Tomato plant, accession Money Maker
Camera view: horizontal (90 deg, fisheye); turntable rotation: 120 degrees
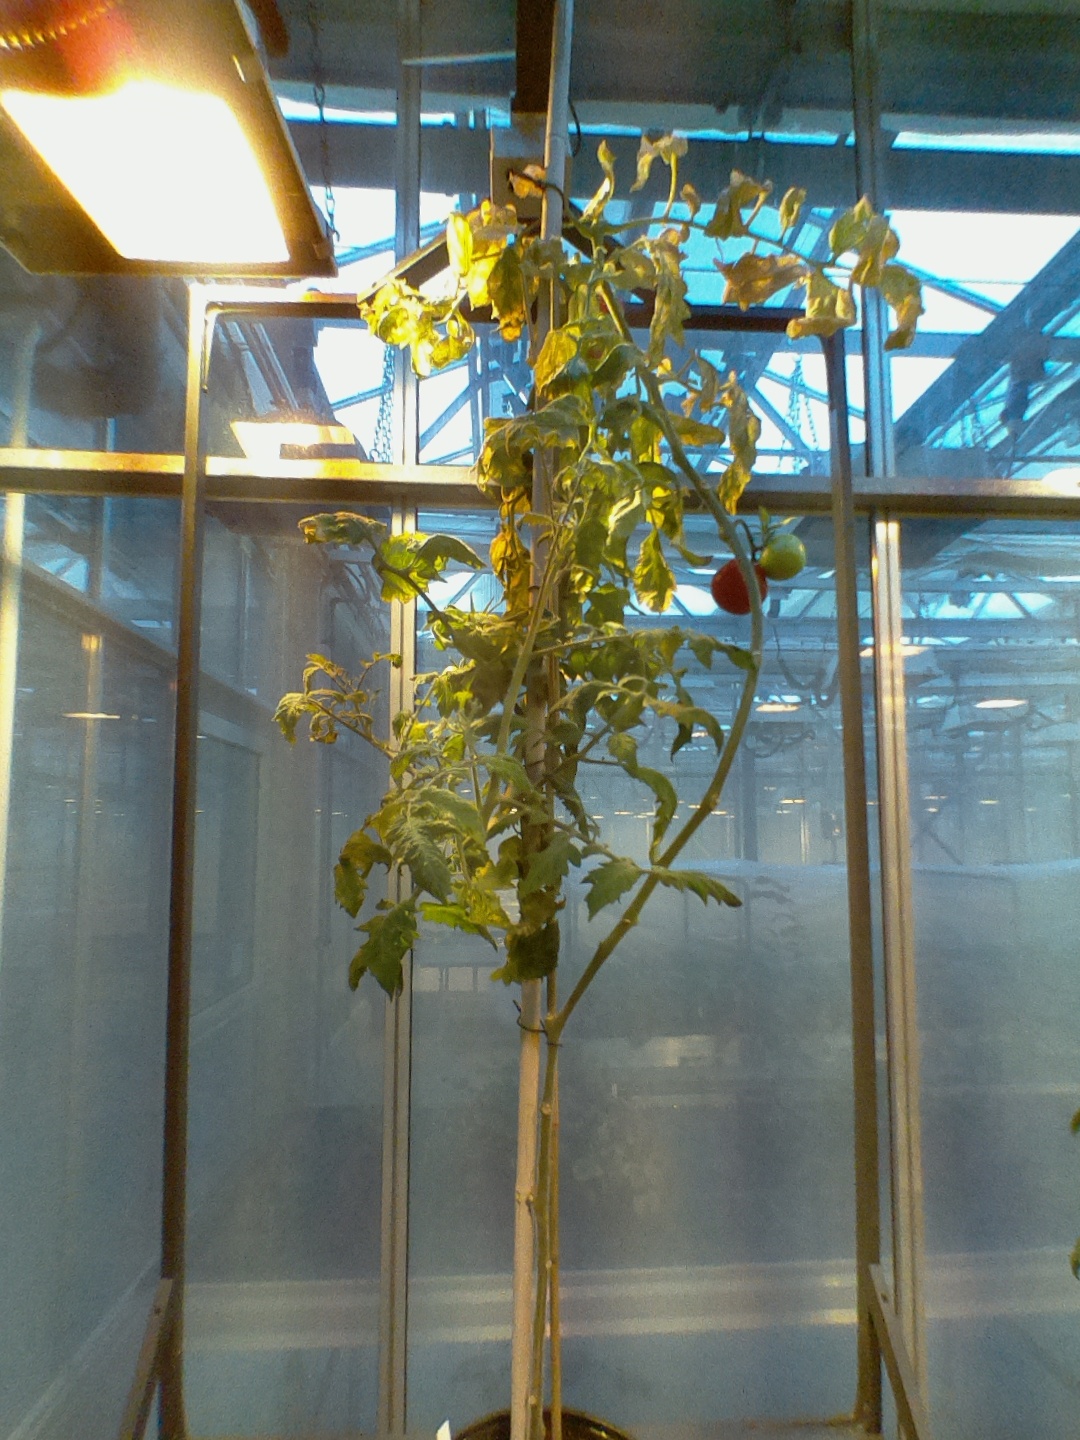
BBCH growth stage 89: 90%-100% of fruits show typical fully ripe color